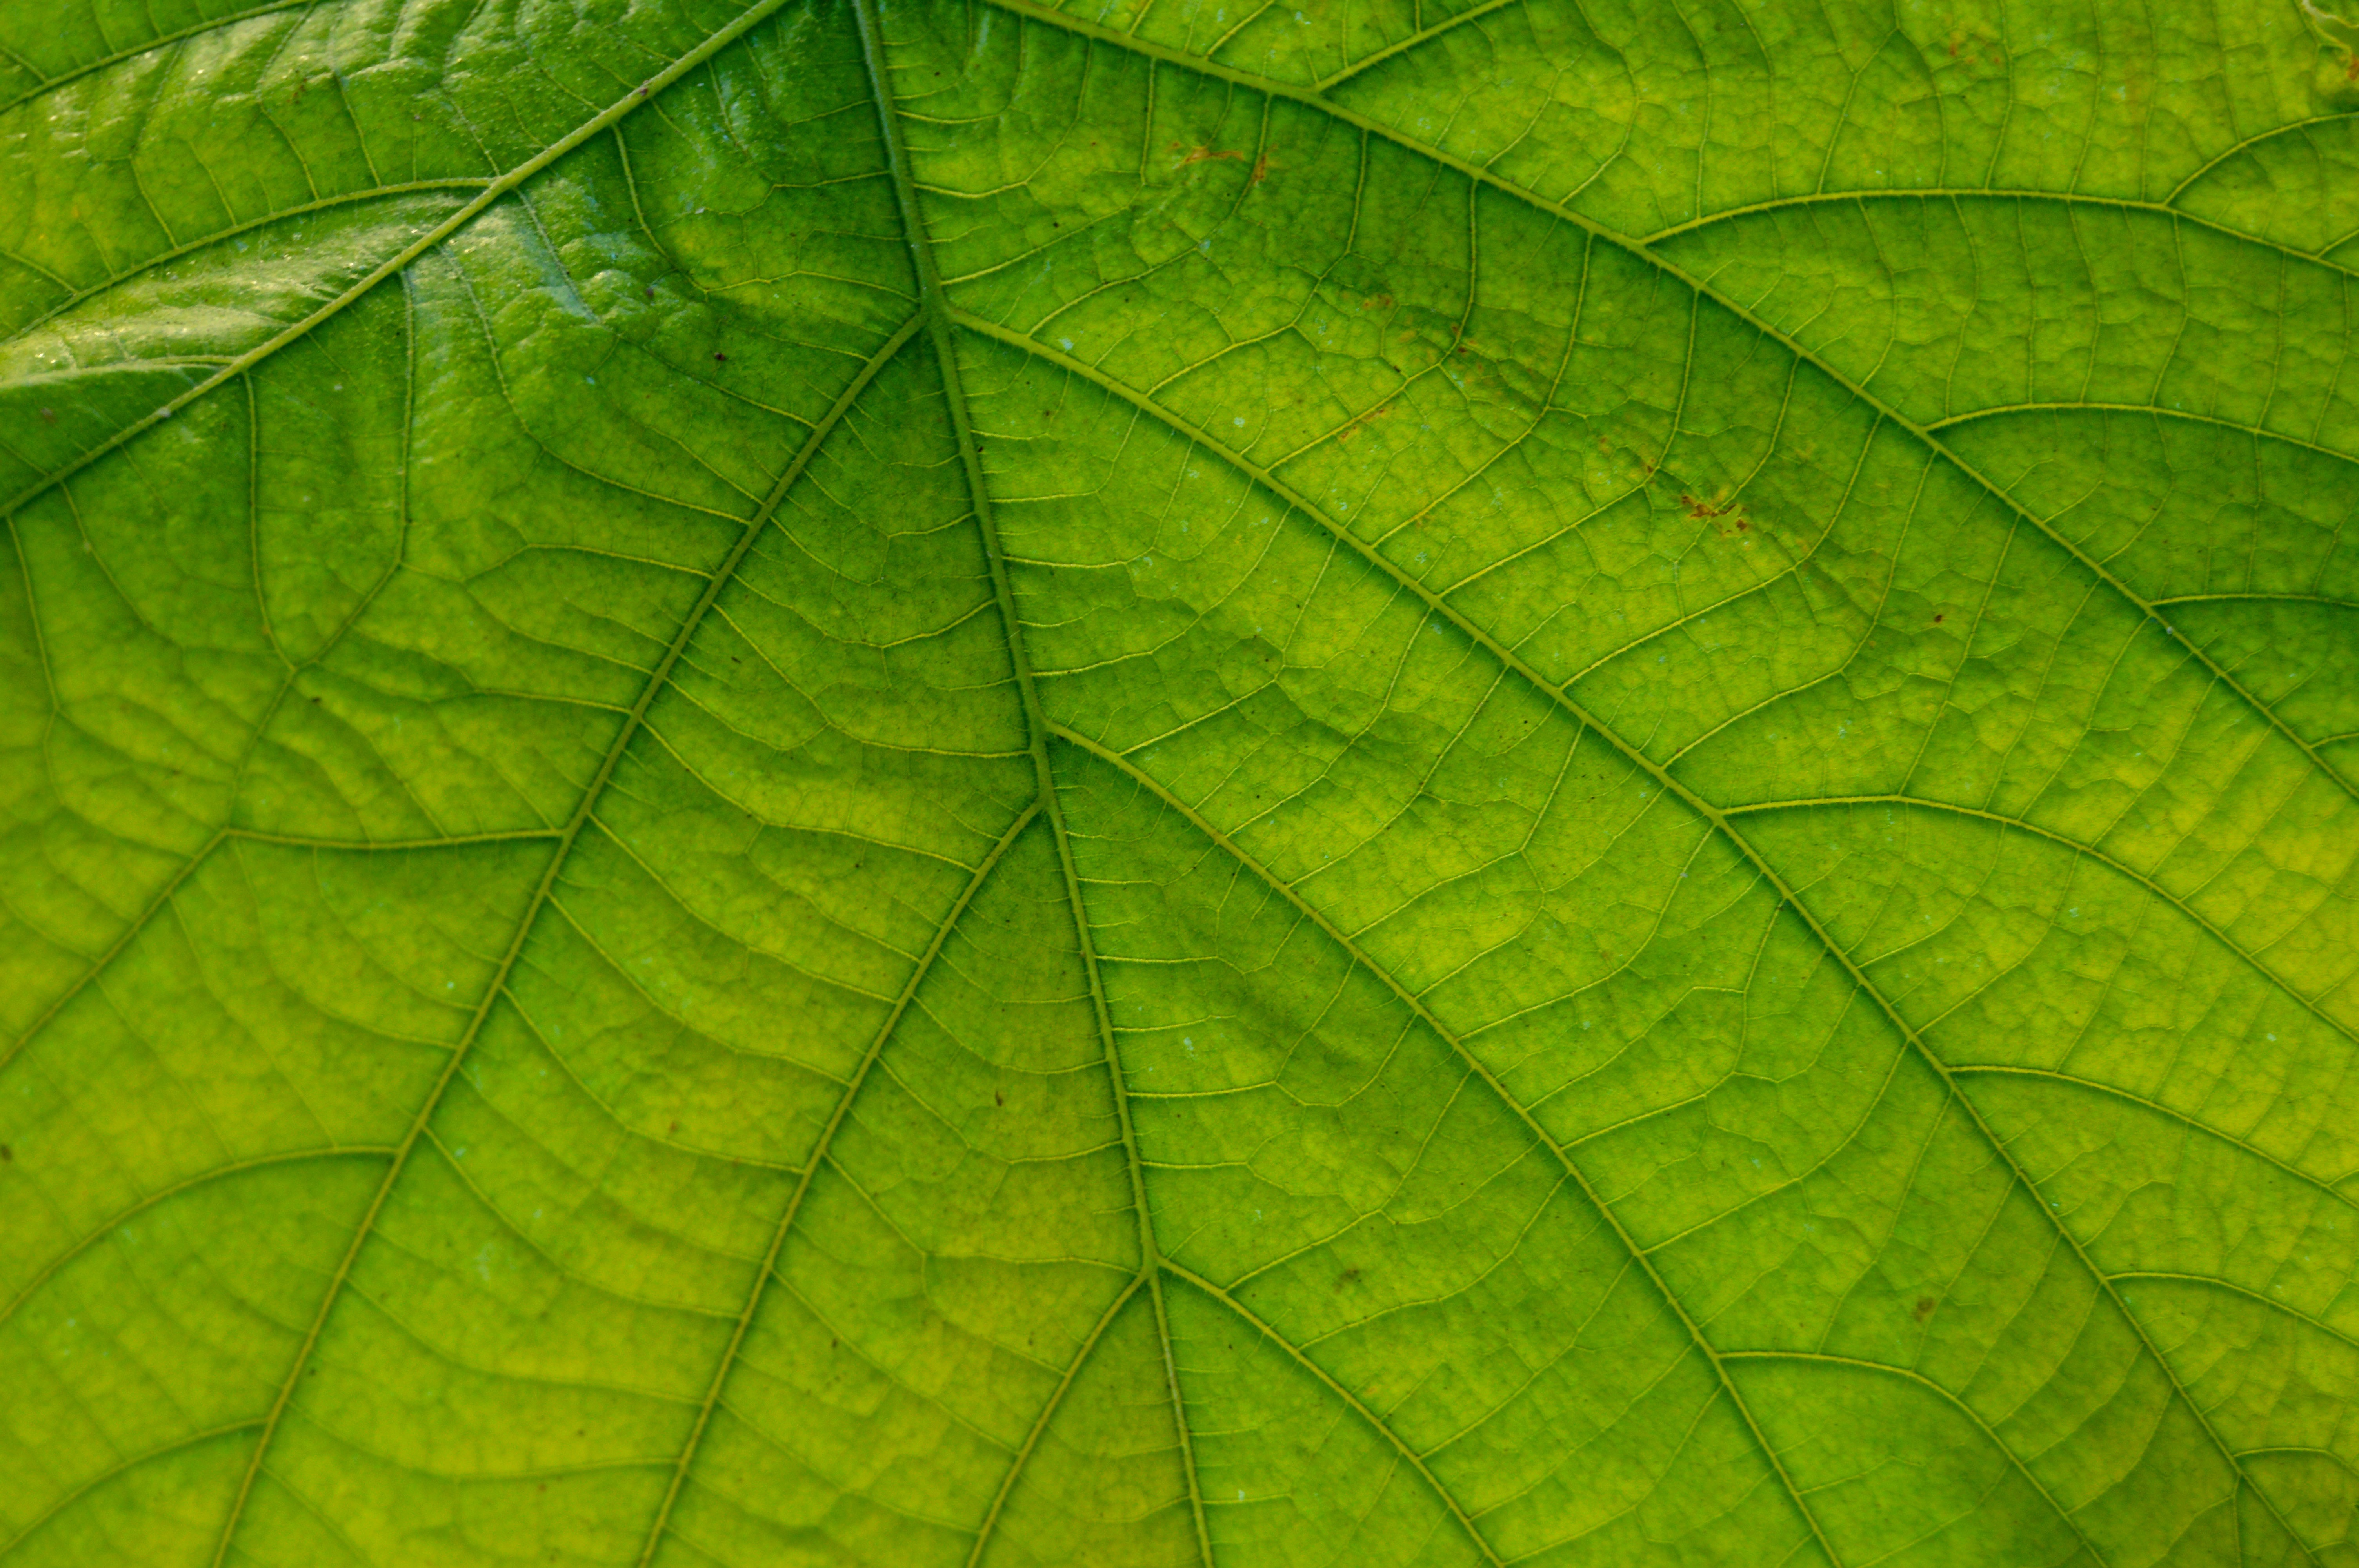
tree, nature, branch, plant, sunlight, leaf, green, botany, close, great, veins, deciduous, evening sun, back light, leaf veins, large leaves, plant stem